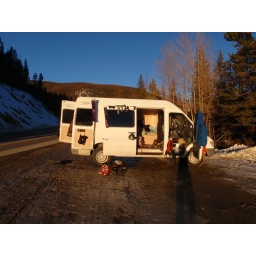
some car drove by and yelled &amp;quot;hippies&amp;quot; out the window and another stopped to ask if we were smoking drugs.